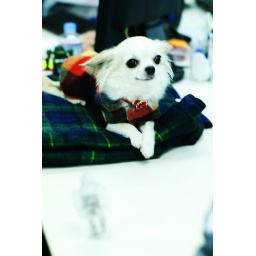
Pretty dog in office